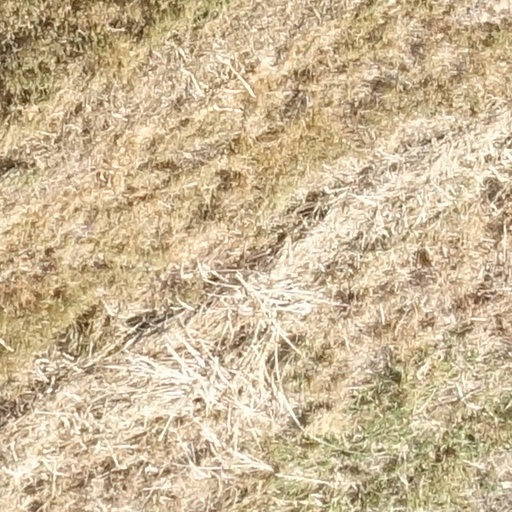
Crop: sorghum